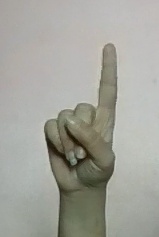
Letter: bb